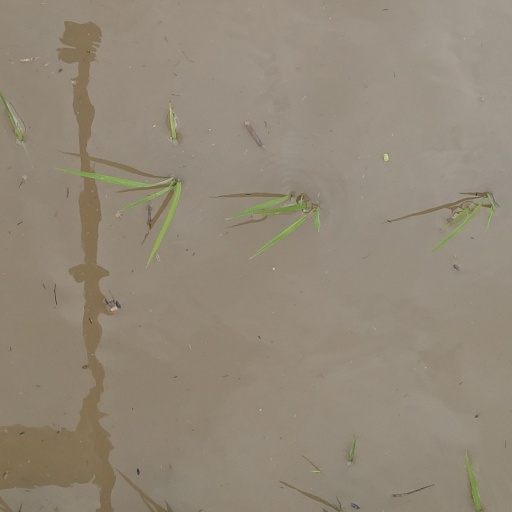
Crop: rice